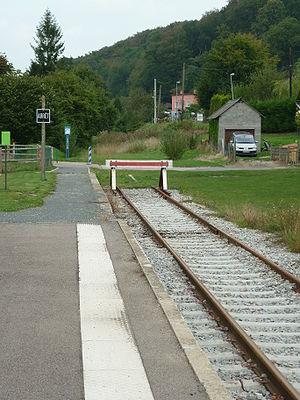
Fin de la ligne à Rolleville
La ligne du Havre-Graville à Tourville-les-Ifs est une ligne secondaire du réseau ferré français qui relie la gare du Havre-Graville à celle des Ifs, dans le département de la Seine-Maritime. Partiellement inexploitée, elle dessert principalement les communes péri-urbaines du Havre jusqu'à Rolleville.